Josef Levi

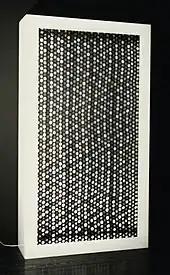
"Sarigan" (1968); construction with perforated metal and fluorescent light; 103 in. x 58 in. x 18 in.

From 1959 to 1960, Josef took some courses of Howard McParlin Davis and Meyer Schapiro at Columbia University which initiated him into the techniques of reproducing the works of the Old Masters. His first works, created in the 1960s, were wood and stone sculptures of women. His first mature works were abstract pieces, constructed of electric lights and steel.